Josh Thomas (Australian footballer)

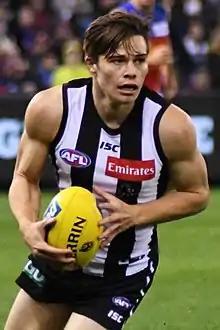
Thomas playing for Collingwood in August 2018

Josh Thomas (born 1 October 1991) is a retired Australian rules footballer who played for the Collingwood Football Club in the Australian Football League (AFL).